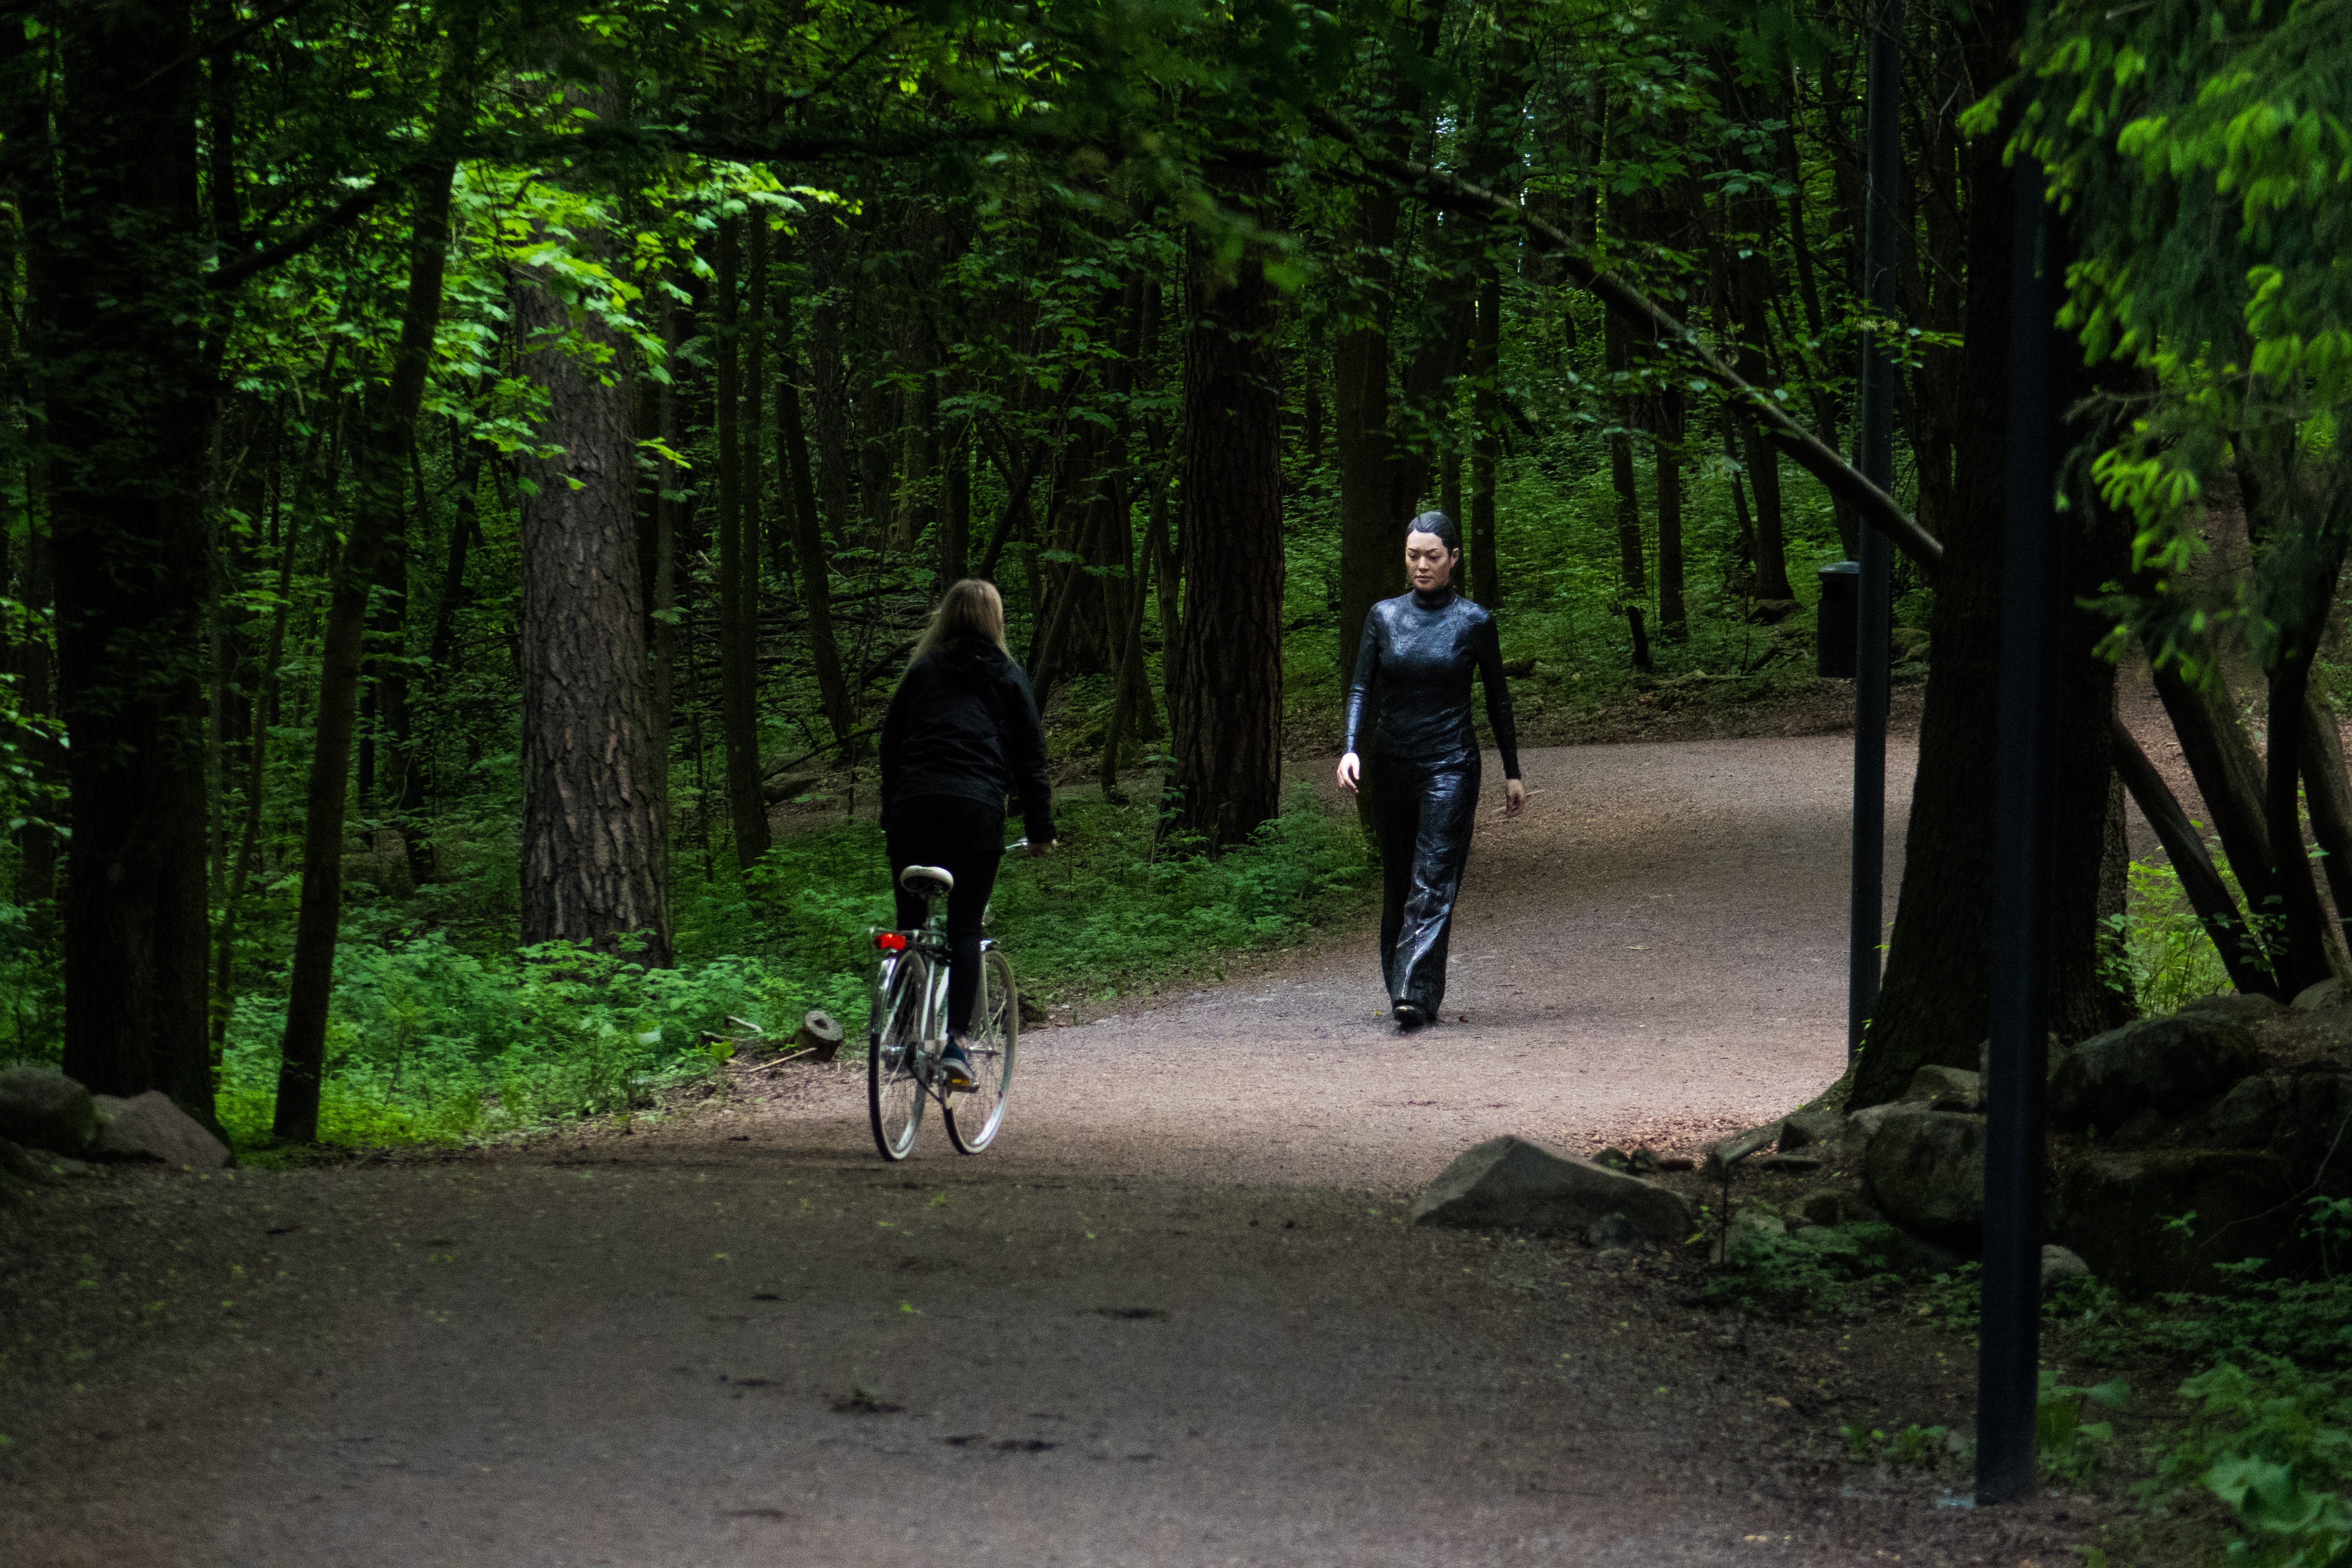
trail, bicycle, recreation, vehicle, sports equipment, mountain bike, cycling, sports, mountain biking